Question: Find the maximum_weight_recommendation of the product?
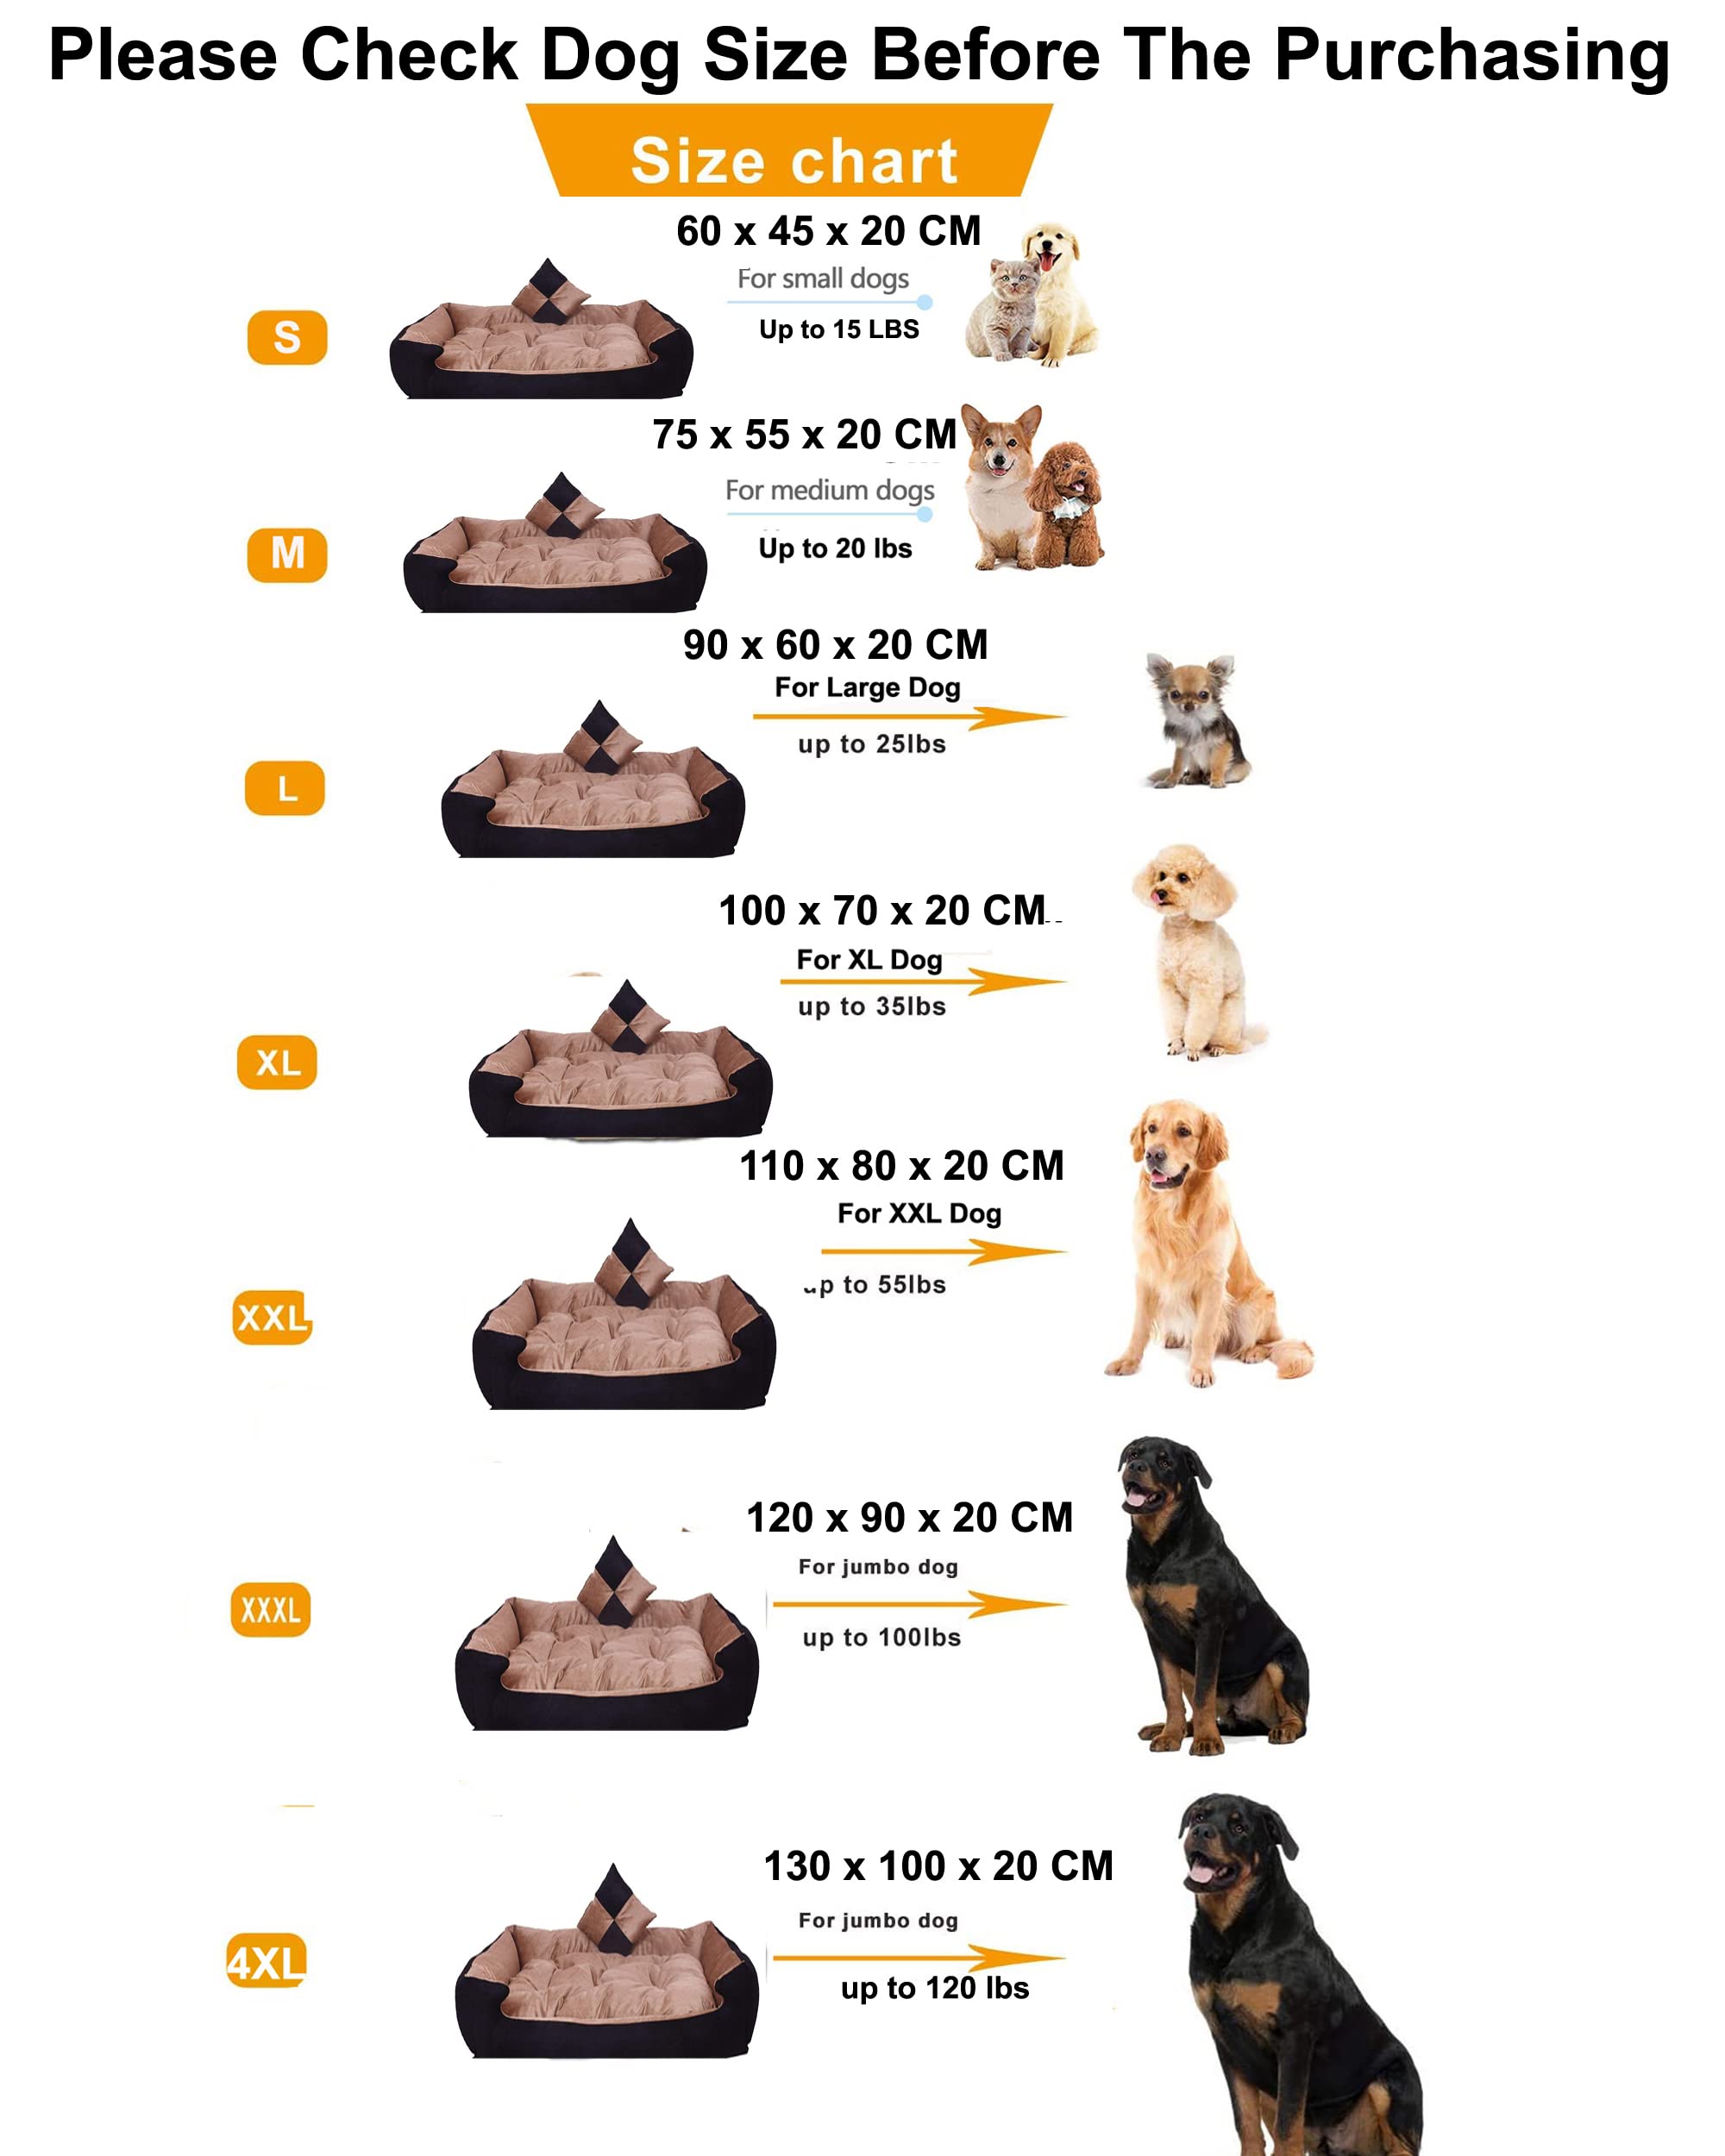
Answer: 15 pound